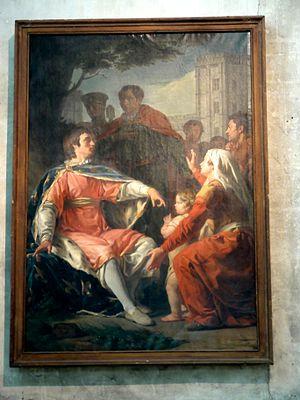
Tableau - Saint Louis rendant la justice à Vincennes, par Nicolas-Guy Brenet.
L'église Saint-Jacques est une église catholique paroissiale de style gothique située à Compiègne, dans l'Oise, en France. Elle est inscrite en 1998 sur la liste du patrimoine mondial par l'UNESCO au titre des chemins de Saint-Jacques-de-Compostelle en France. C'est un édifice de taille moyenne, d'une longueur totale de 51 m, issu de deux périodes distinctes : le chœur, le transept et la nef avec ses bas-côtés ont été bâtis entre 1235 et 1270, sauf la partie haute de la nef ; cette dernière, le clocher, les chapelles le long des bas-côtés et le déambulatoire ont été ajoutés entre 1476 et le milieu du XVIᵉ siècle. Ces extensions reflètent le style gothique flamboyant, sauf le lanternon au sommet du clocher, qui est influencé par la Renaissance. Le clocher est une œuvre remarquable, tout comme le chœur et le transept, qui quant à eux représentent les parties les plus anciennes de l'église et sont une intéressante illustration du style pré-rayonnant. L'intérieur de l'église est marqué par les transformations de la fin de l'Ancien Régime, portant notamment sur un revêtement en marbre du chœur et un habillement des piliers de la nef par des boiseries.